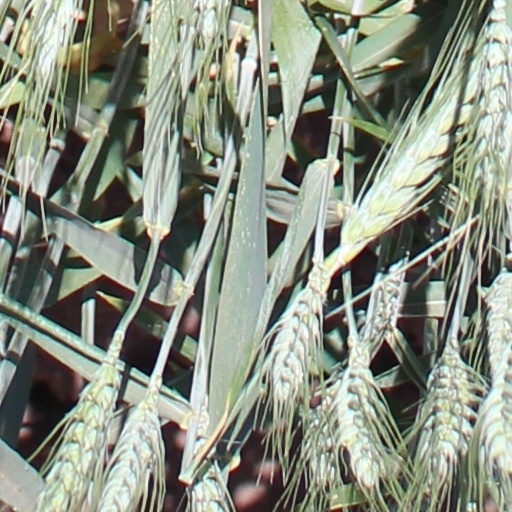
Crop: wheat